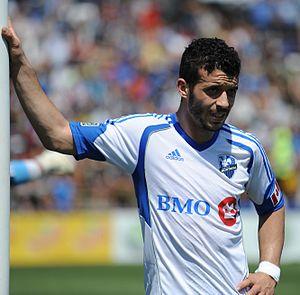
Felipe Martins de l'Impact de Montréal dans un match de MLS contre les Earthquakes de San Jose le 4 mai 2013 au Buck Shaw Stadium de Santa Clara, Californie.